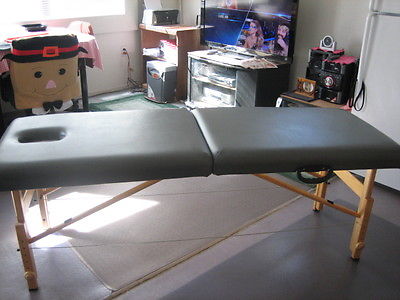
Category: table